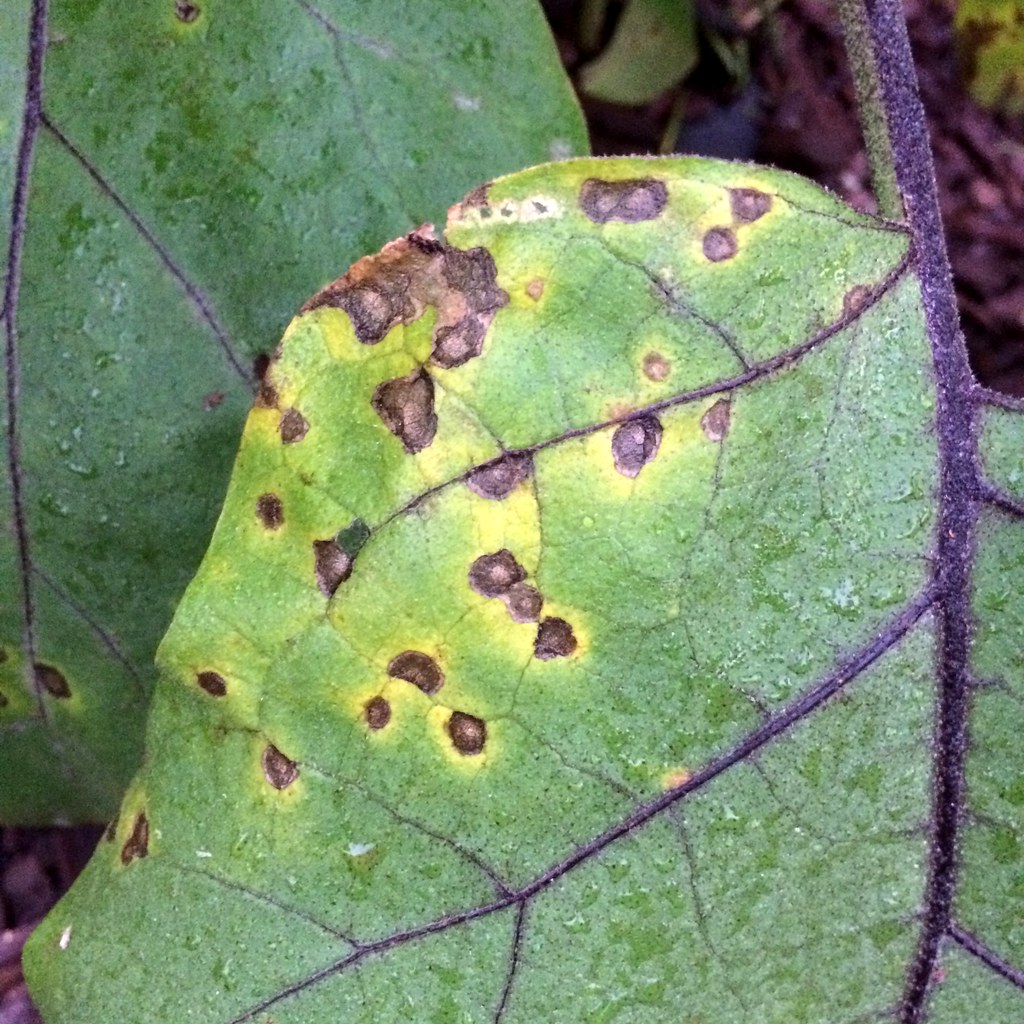
Plant: Eggplant
Disease: eggplant cercospora leaf spot